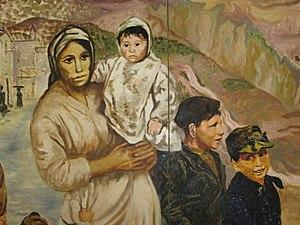
Le Christ s'est arrêté à Eboli est un roman autobiographique de Carlo Levi publié en 1945.